Schumacher Creek

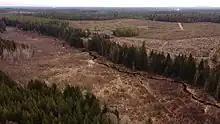
Logging adjacent to Schumacher Creek

The watershed contains a small section of old growth forest at its outlet into Mason Lake where Green Diamond Resource Company operates an Employee Recreation Area on the banks of Mason Lake which is not open to the public.